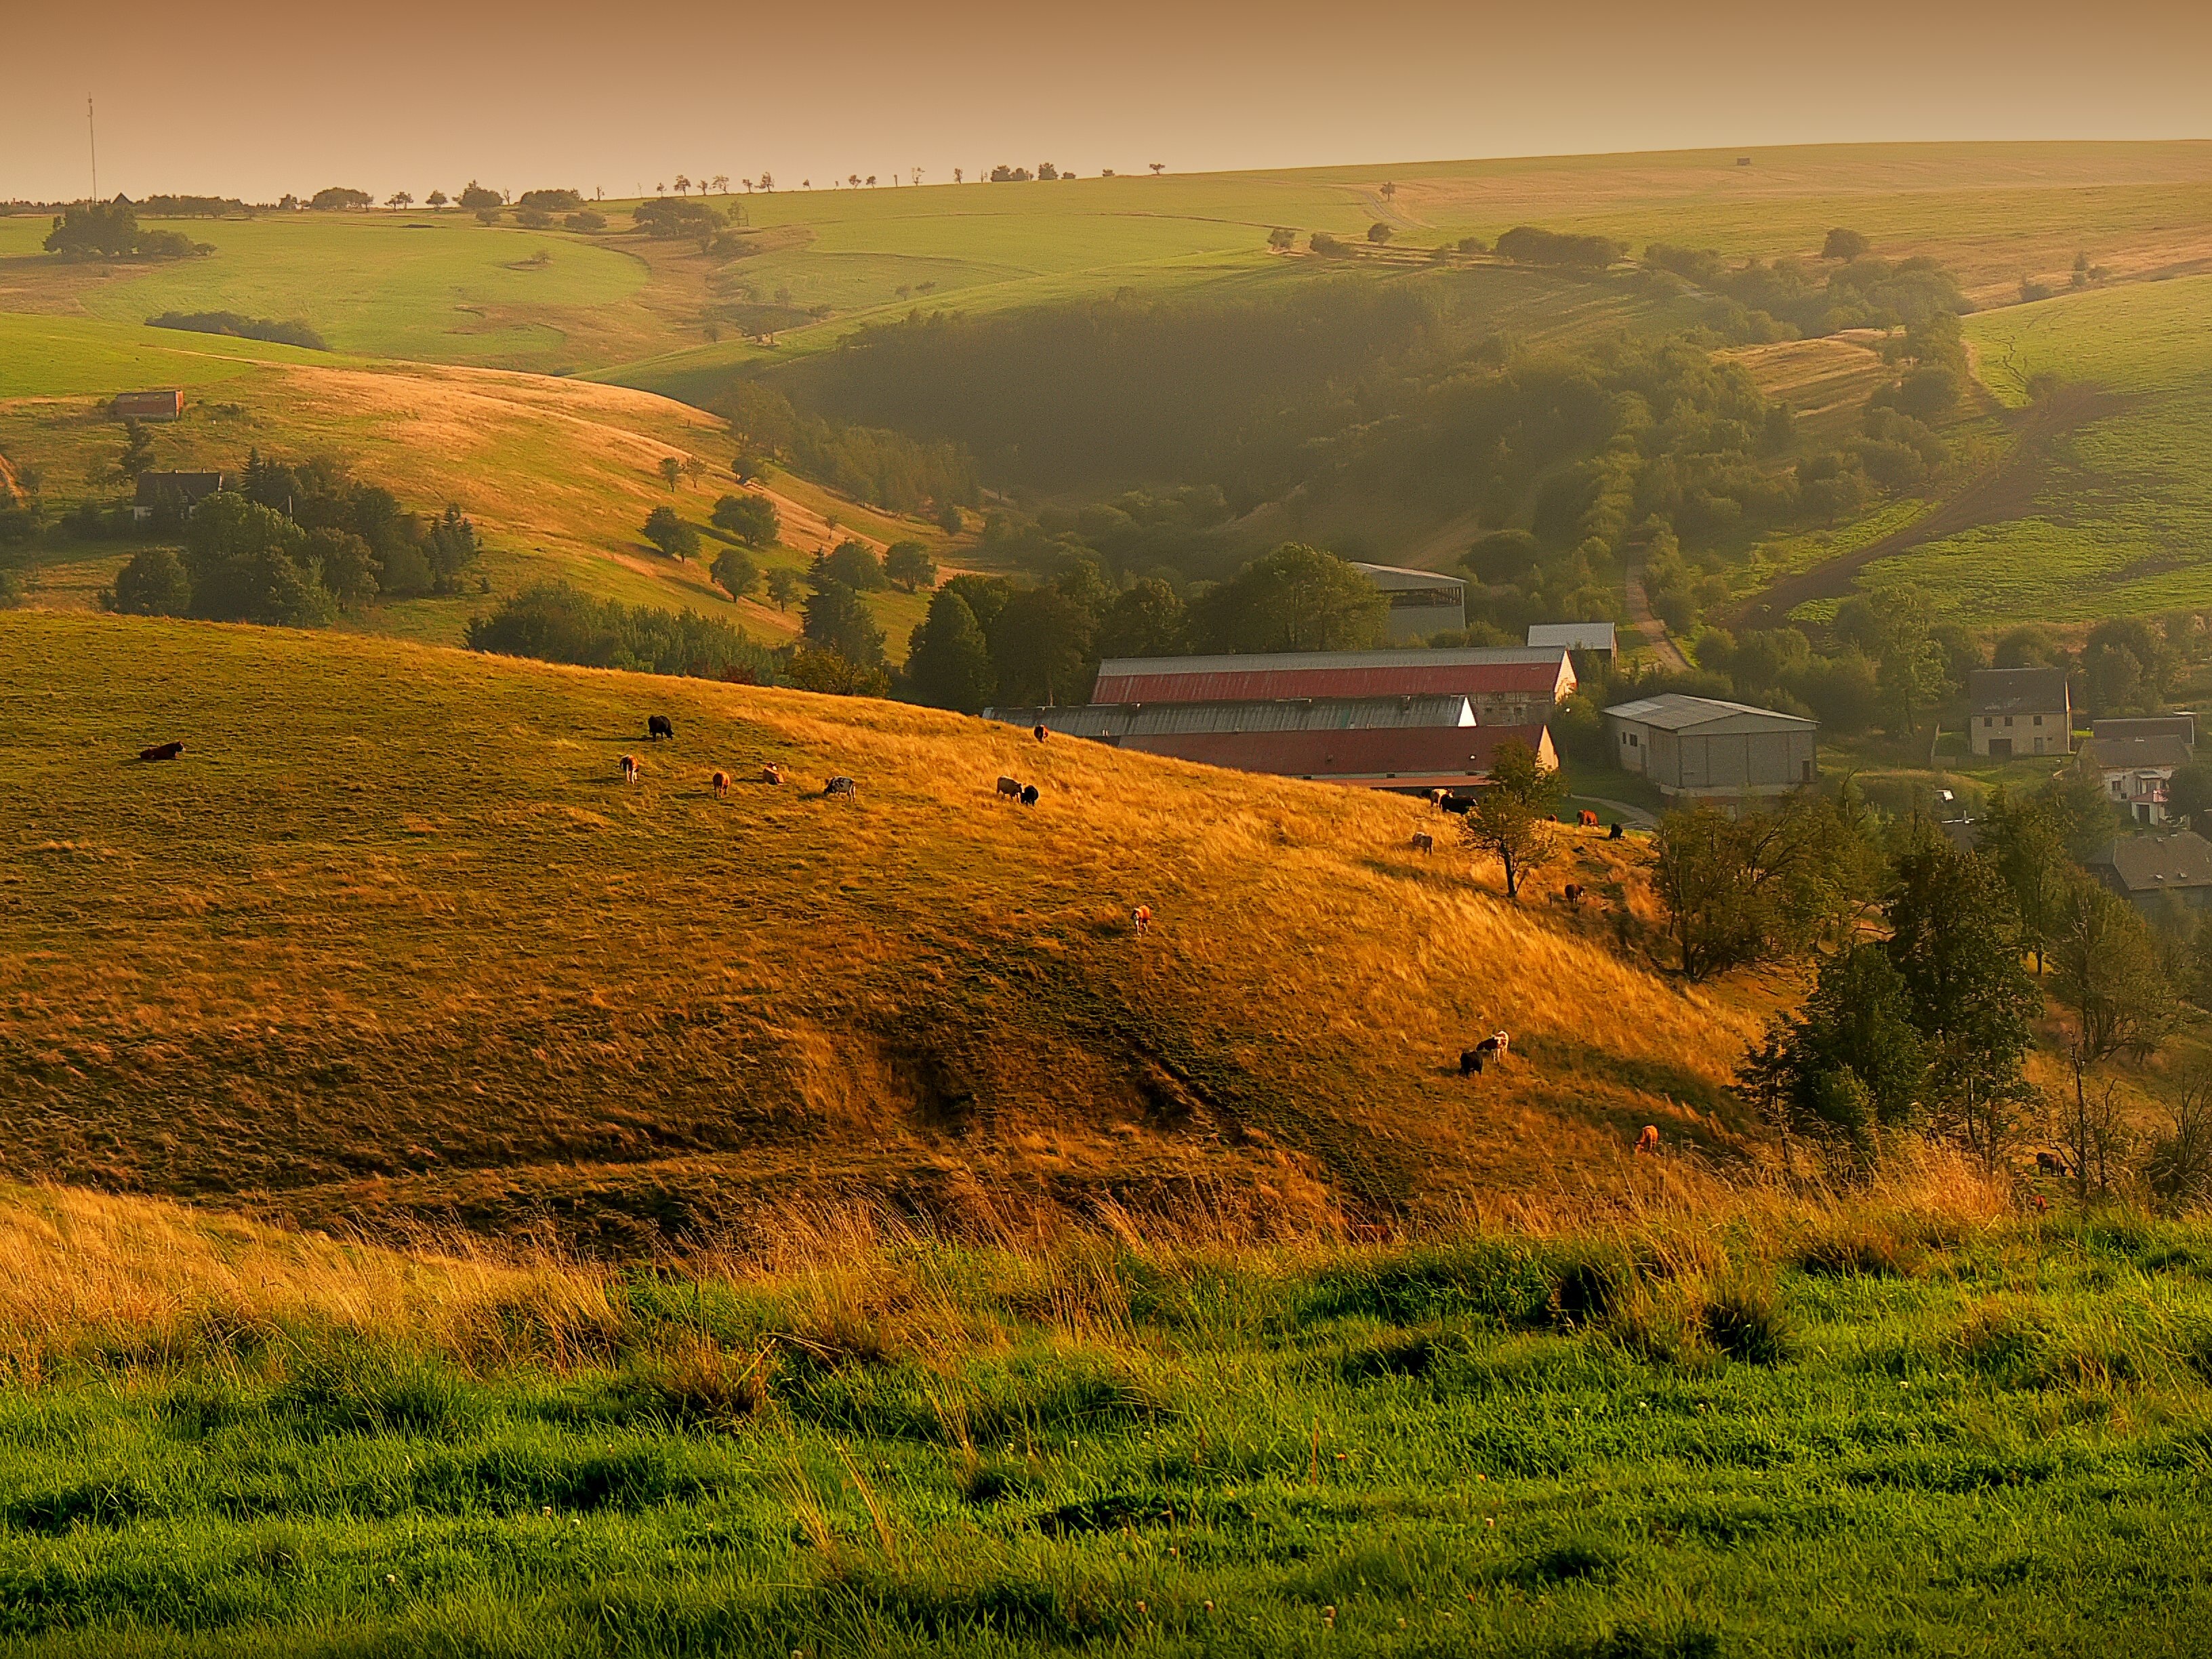
landscape, coast, tree, nature, grass, horizon, wilderness, mountain, cloud, plant, field, farm, meadow, prairie, morning, leaf, hill, flower, valley, summer, evening, pasture, autumn, peace, agriculture, highland, terrain, plain, grassland, plateau, habitat, loch, moldava, rural area, aerial photography, natural environment, geographical feature, atmospheric phenomenon, mountainous landforms